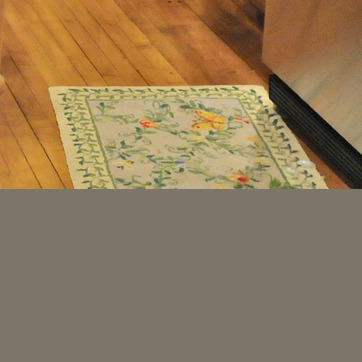
Material: carpet